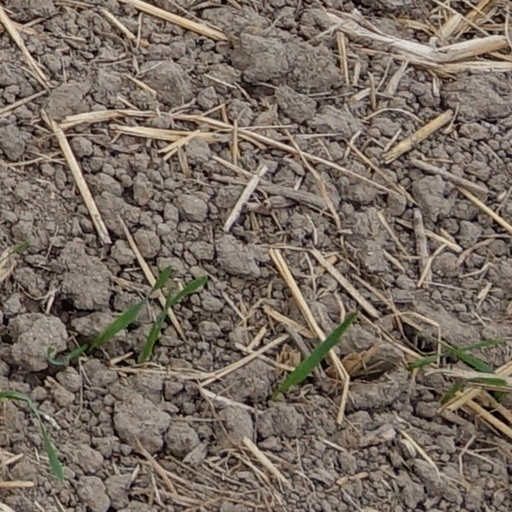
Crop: wheat